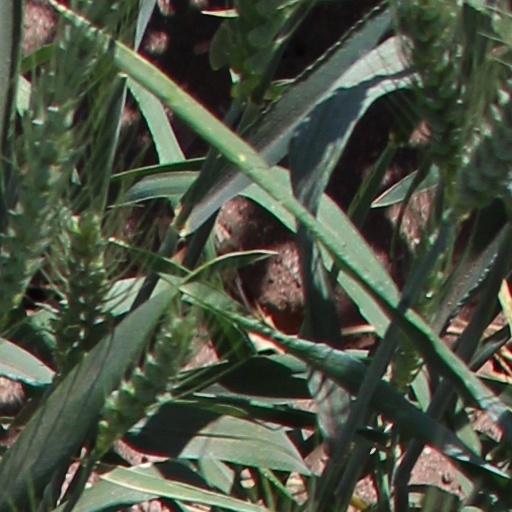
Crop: wheat